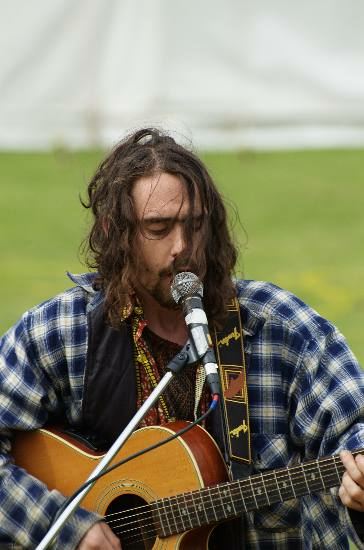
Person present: Yes